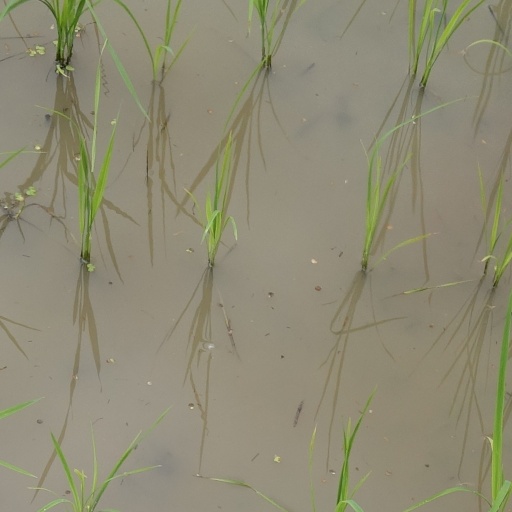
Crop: rice